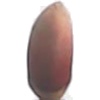
Label: Hazelnut 1